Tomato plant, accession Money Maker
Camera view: vertical (180 deg); turntable rotation: 210 degrees
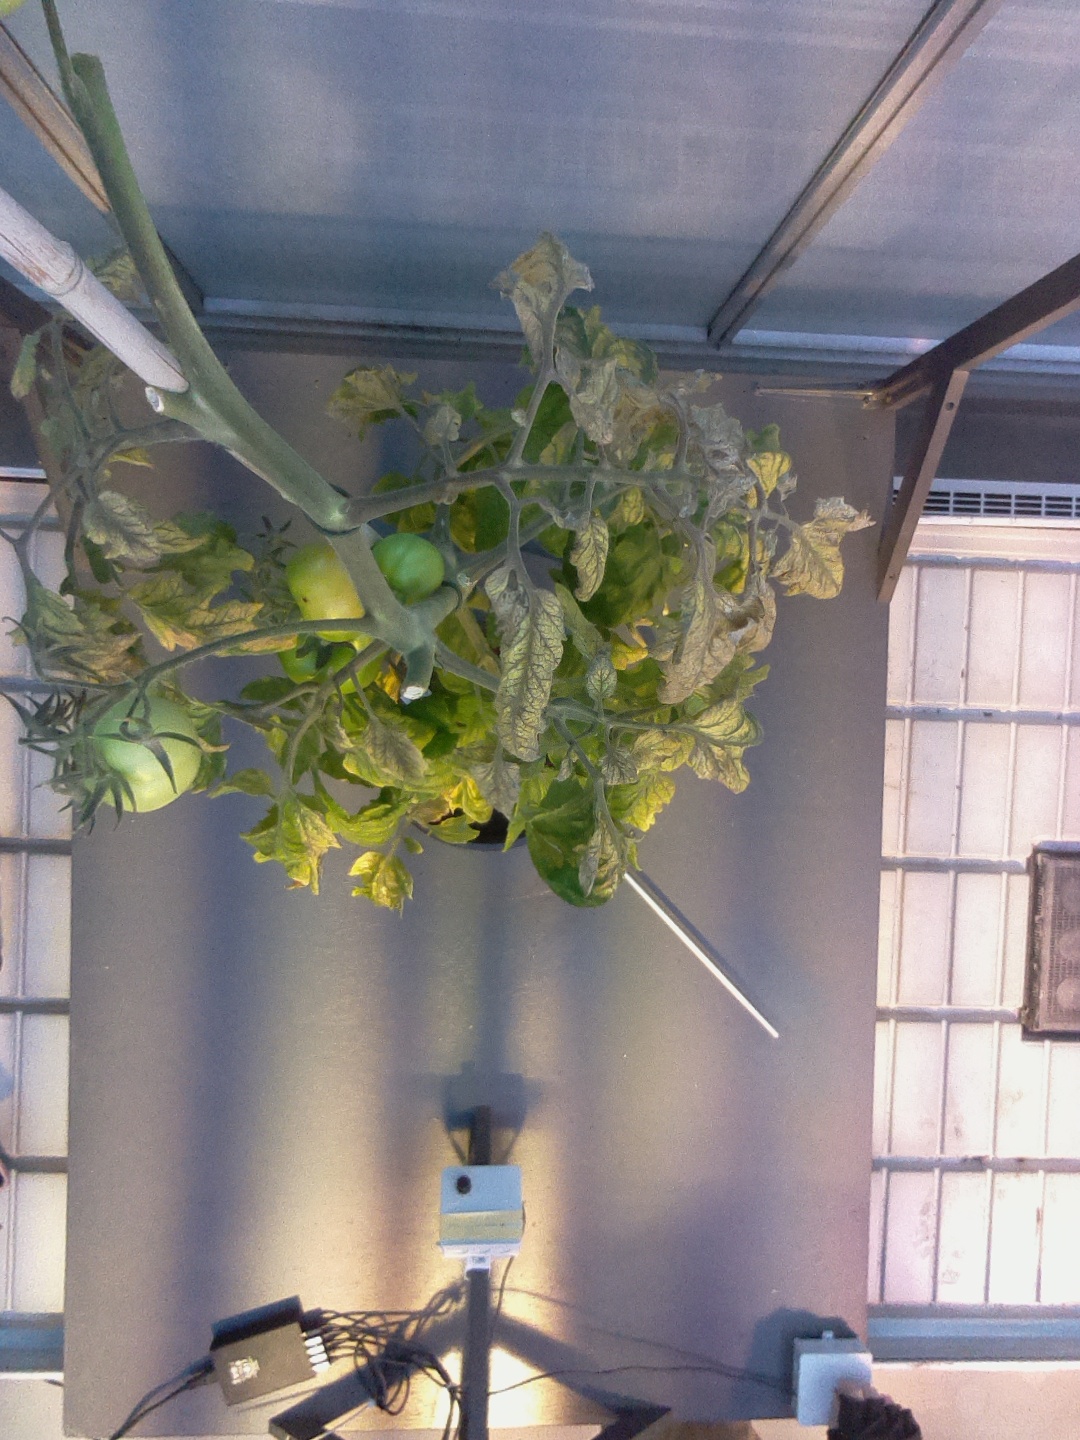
BBCH growth stage 83: 30%-40% of fruits show typical fully ripe color